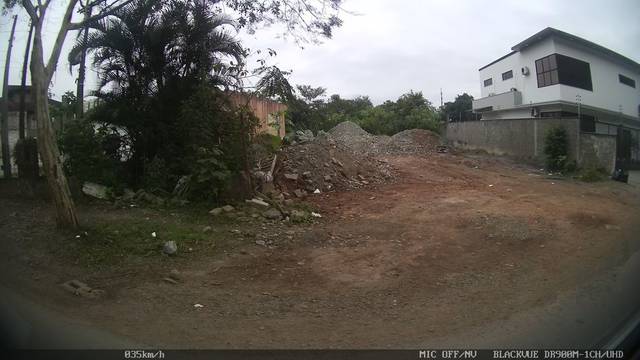
Region: Brazil
Coordinates: -26.31, -48.834